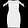
Label: Dress